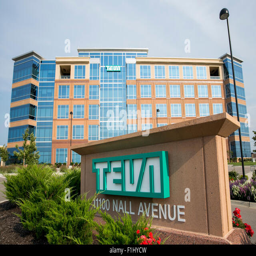
a logo sign outside of a facility occupied by business on august